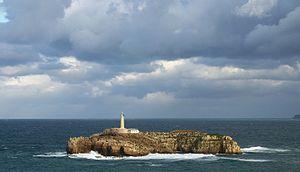
Le phare de Mouro est un phare situé sur l'île de Mouro, à l'entrée de la Baie de Santander, dans la province de Cantabrie en Espagne.
L'Île de Mouro est une petite île inhabitée du Golfe de Gascogne, située au large de la presqu'île de la Magdalena. Elle se trouve à proximité de l'entrée de la baie de Santander, près de la ville de Santander, dans la province de Cantabrie, le long de la côte nord de l'Espagne. L'île fait environ 2 hectares et se trouve à moins de 500 m du port.